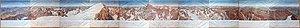
Panorama photographique du Pelvoux réalisé par Paul Helbronner.
Paul Helbronner est un polytechnicien, alpiniste et géodésiste français, né à Compiègne dans l'Oise le 24 avril 1871 et mort à Paris le 18 octobre 1938. De 1903 à 1928, il mène vingt-deux campagnes de relevés aboutissant à une modélisation géodésique de l'ensemble des Alpes françaises et de la Corse. Sous le titre Description géométrique détaillée des Alpes françaises, il publie ce travail monumental en douze tomes et deux albums annexes entre 1910 et 1939. Sur proposition de l’Académie des sciences, son nom a été donné à la pointe Helbronner dans le massif du Mont-Blanc. Celle-ci sert de point d’appui et d'escale au téléphérique assurant la liaison entre Chamonix, l’aiguille du Midi et Courmayeur. Il est président d'honneur de la Société française de photographie de 1929 à 1931.